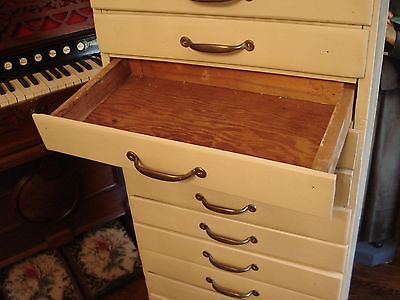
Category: cabinet